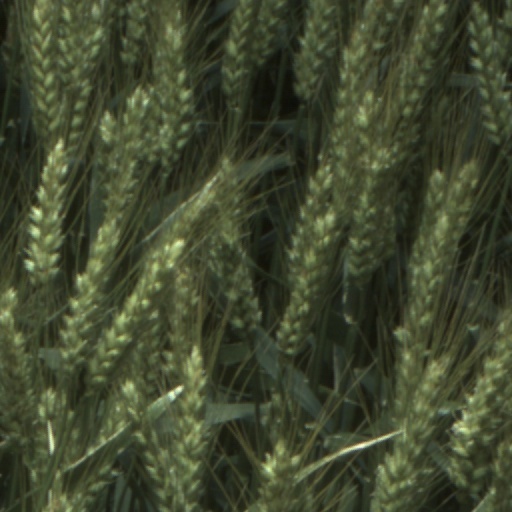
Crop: wheat